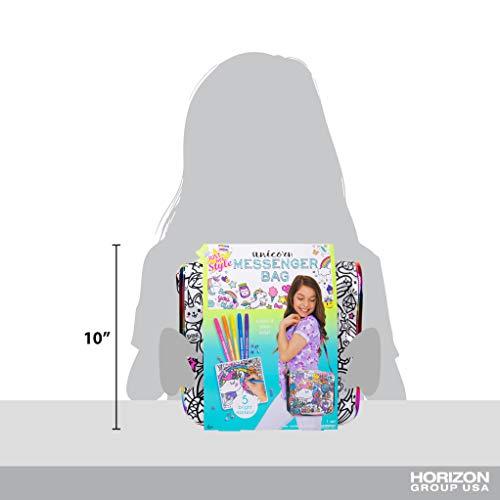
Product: Just My Style Color Your Own Unicorn Messenger Bag by Horizon Group USA, Color & Embellish Your Unicorn Themed Purse, Sparkling Gemstones & 5 Bright Markers Included
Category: Clothing, Shoes & Jewelry | Luggage & Travel Gear | Messenger Bags
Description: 🦄 EXPRESS YOUR creativity: mix bright color markers to create new hues and details of sparkling glitter to make your bag pop.
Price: $12.49
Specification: ProductDimensions:11x3x11inches|ItemWeight:10.4ounces|ShippingWeight:10.4ounces(Viewshippingratesandpolicies)|ASIN:B07R9PTGXN|Itemmodelnumber:94320H|Manufacturerrecommendedage:6yearsandup